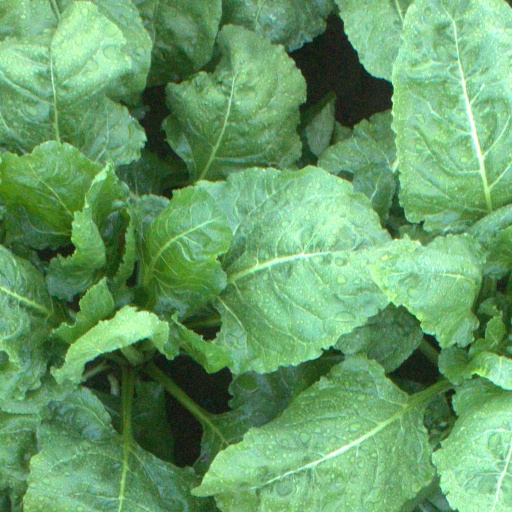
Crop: sugar beet